Brigham City Co-op

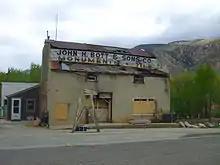
Flouring mill

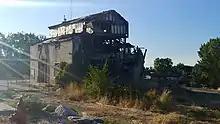
Backside of the Box Elder Flouring Mill in 2019

The Box Elder flouring mill was built in 1857 and served as a flour mill into the 1870s. It was a two-story building. The building was sold and began use as a monument factory in the 1890s, and remains a monument factory in 1989. It was expanded by additions during about 1892 to 1933, including a c.1933 two-story frame addition which is in plan.